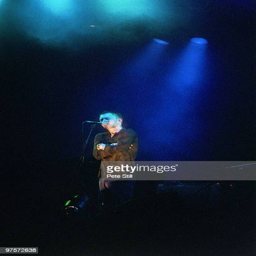
artist performs on stage at festival